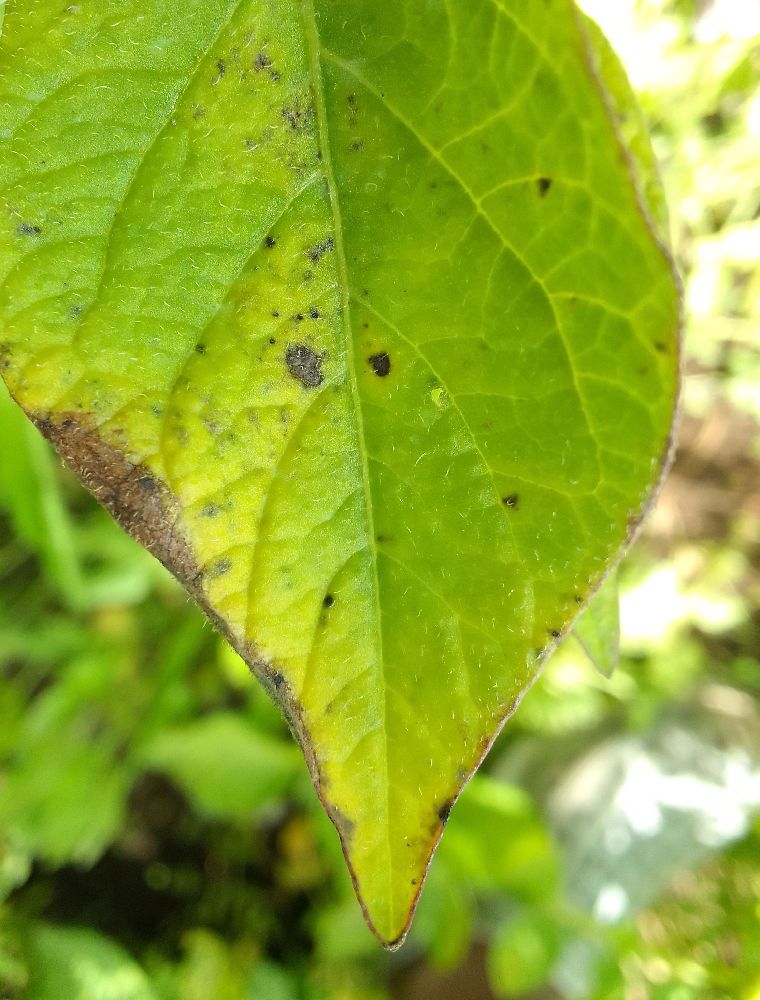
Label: Early blight